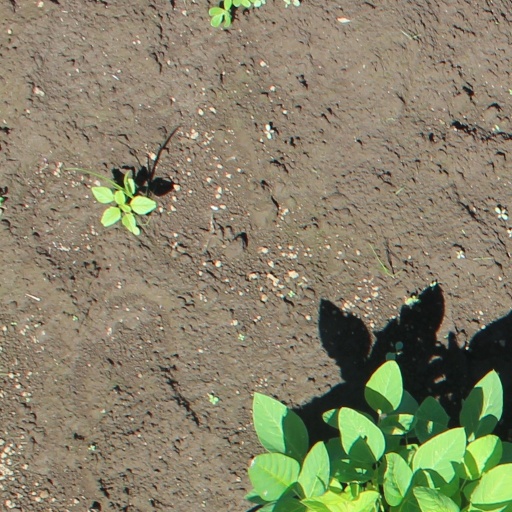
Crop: soybean